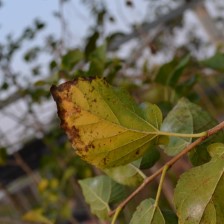
Variety: Kamphaengsaeng42